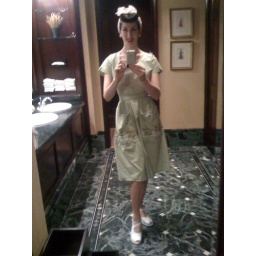
me in the swanky bathroom at the Lanesborough, in my green gingham Swirl dress and white Rocket Originals shoes